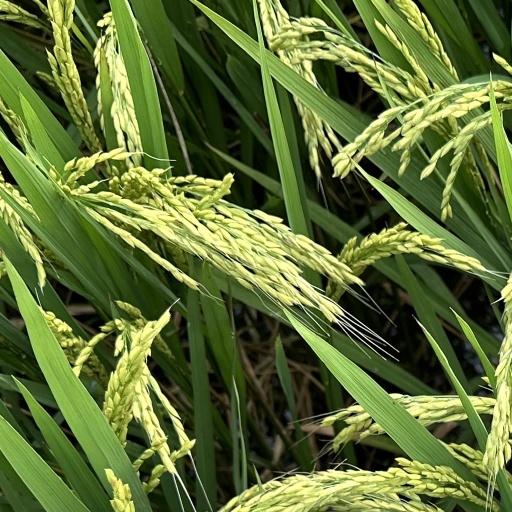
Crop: rice